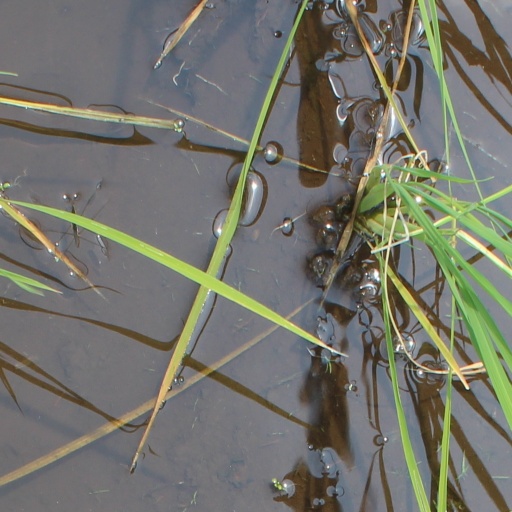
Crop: rice